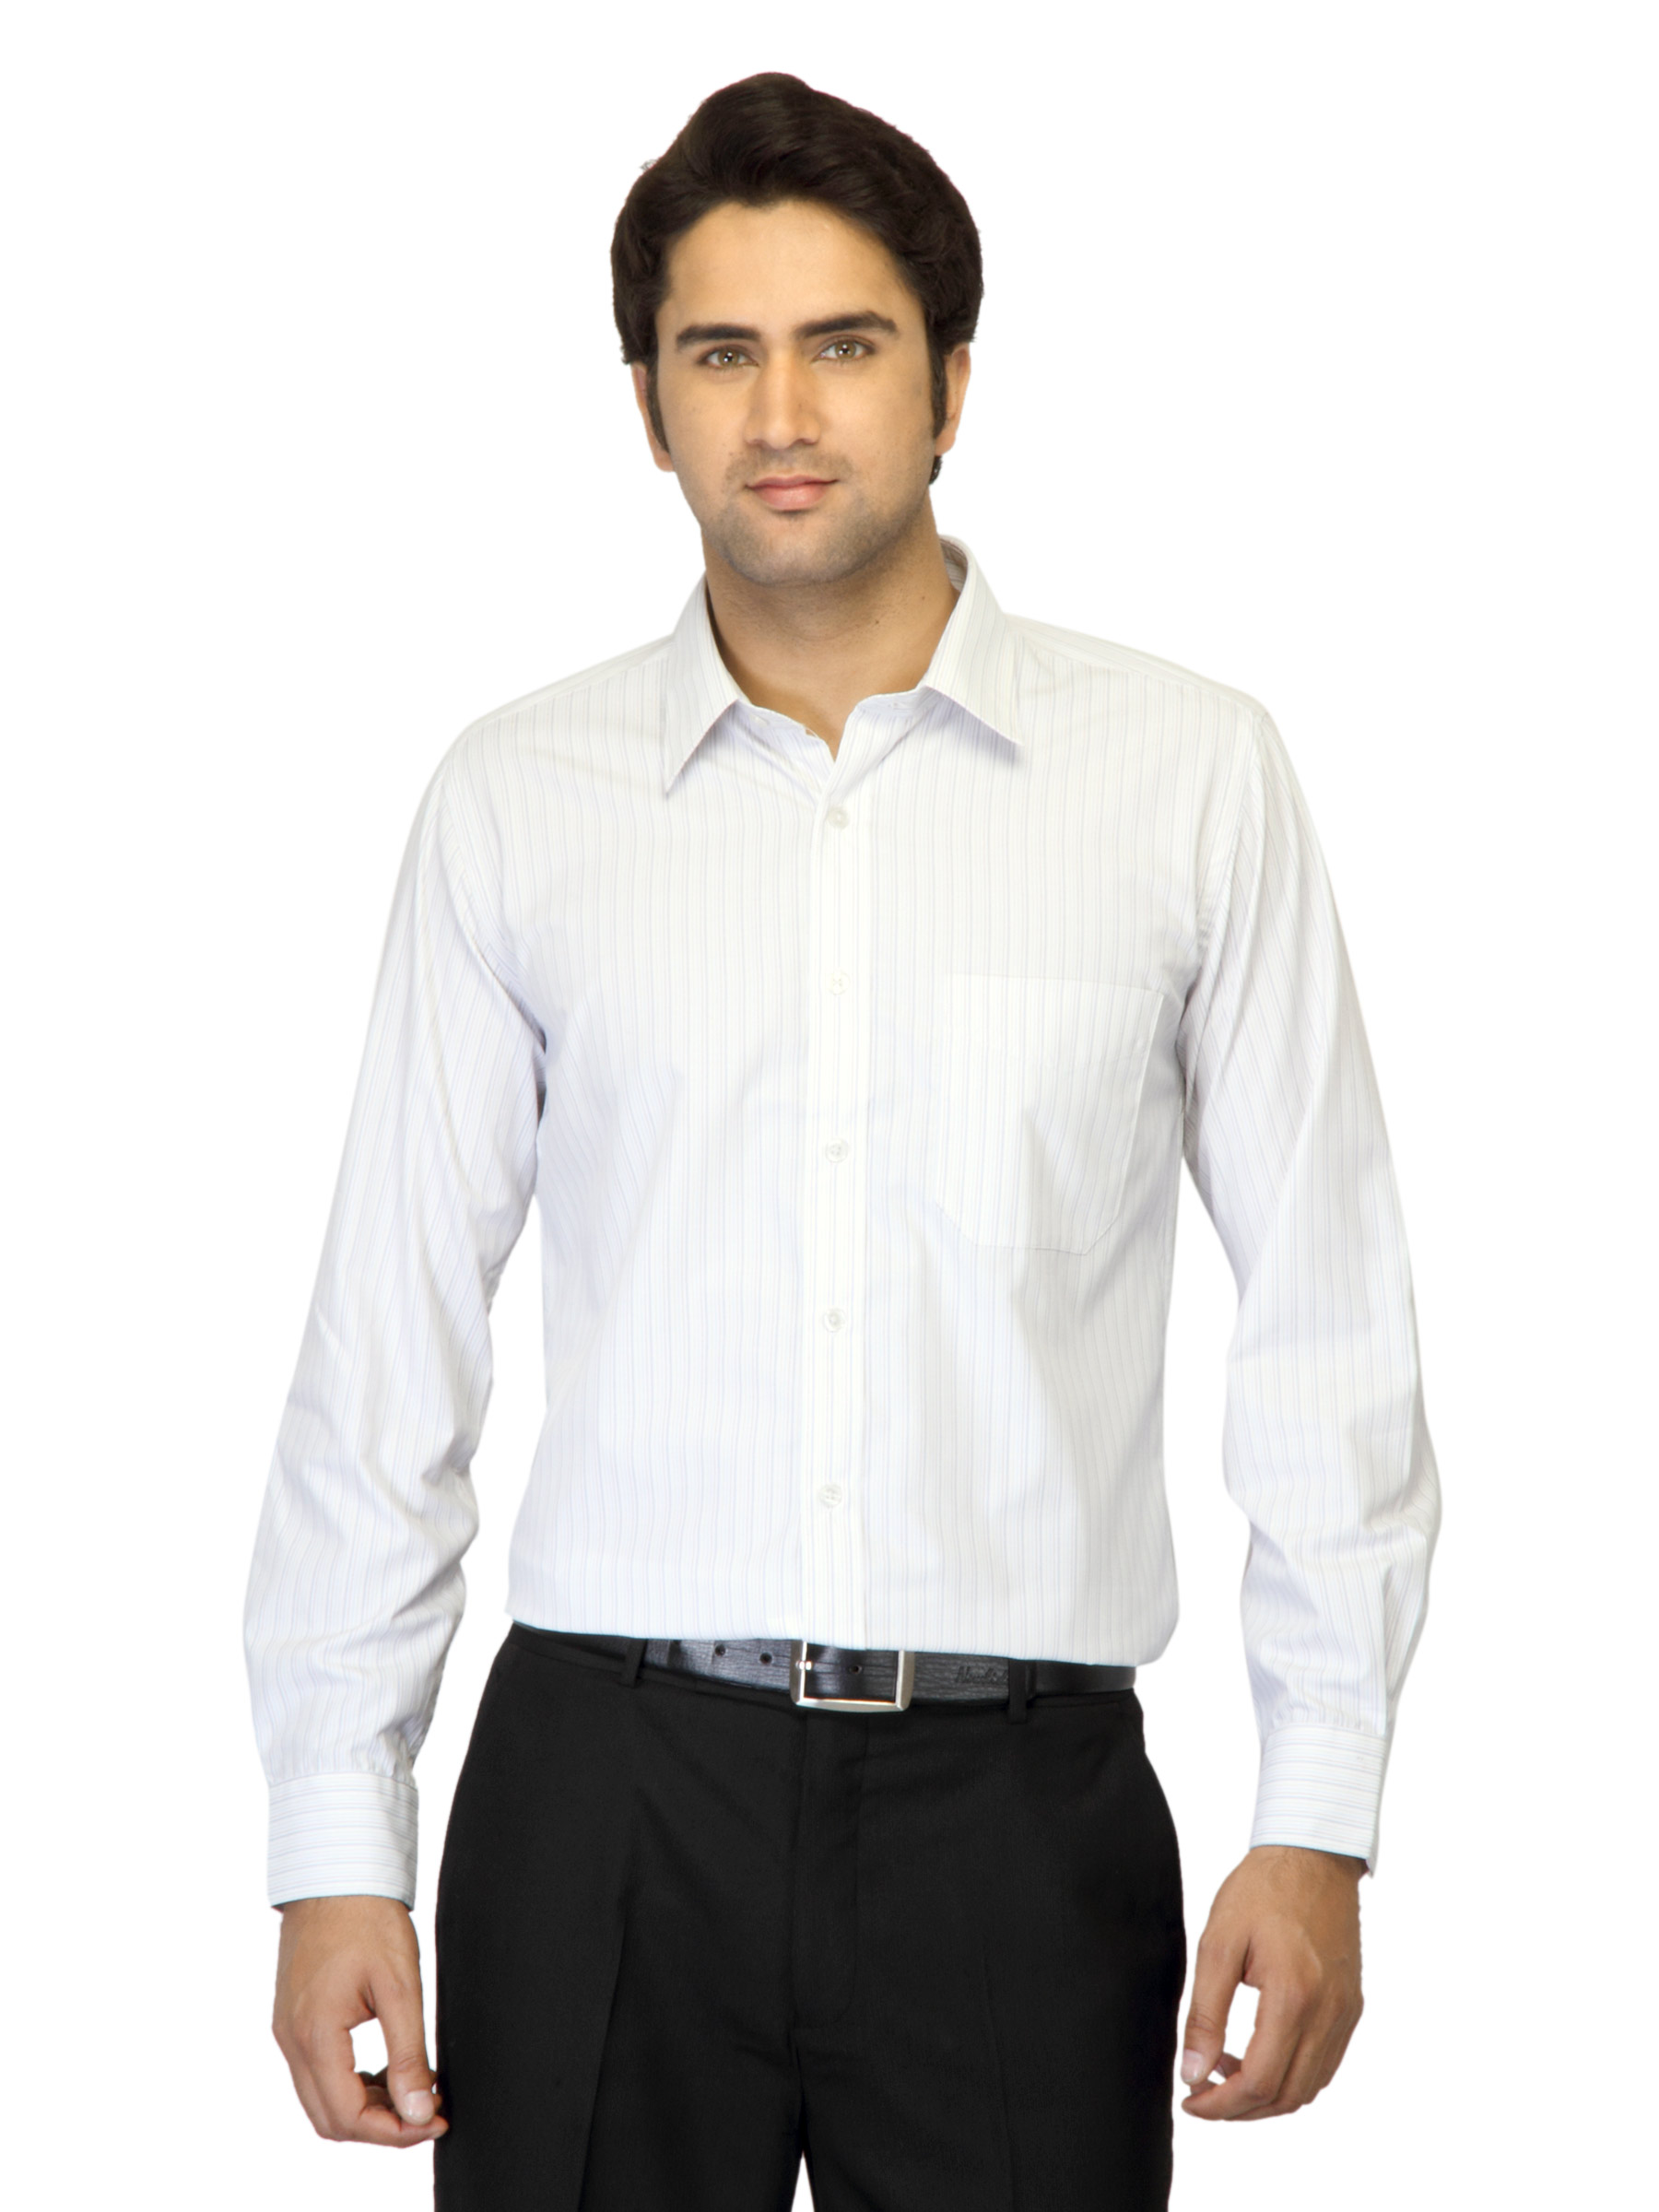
Mark Taylor Men Striped White Shirt
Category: Apparel / Topwear / Shirts
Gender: Men
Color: White
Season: Summer 2012
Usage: Formal